Professor's Cube

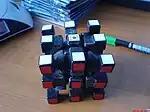
An original Professor's Cube with many of the pieces removed, showing the 3×3×3 equivalence of the remaining pieces

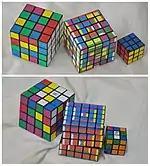
Center is an EastSheen 5×5×5 cube with multicolored stickers, which increase difficulty because the centers need to be in correct places.

Speedcubers usually favor the Reduction method which groups the centers into one-colored blocks and grouping similar edge pieces into solid strips. This turns the puzzle into an oddly-proportioned 3×3×3 cube and allows the cube to be quickly solved with the same methods one would use for that puzzle. As illustrated to the right, the fixed centers, middle edges and corners can be treated as equivalent to a 3×3×3 cube. As a result, once reduction is complete the parity errors sometimes seen on the 4×4×4 cannot occur on the 5×5×5, or any cube with an odd number of layers.